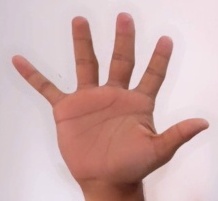
ASL sign: 5